Kheda Satyagraha of 1918

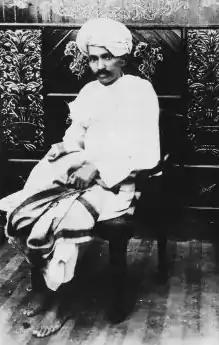
Mahatma Gandhi in 1918, when he led the Kheda Satyagraha

The Kheda Satyagraha of 1918 was a satyagraha movement in the Kheda district of Gujarat in India organised by Mahatma Gandhi during the period of the British Raj. It was a major revolt in the Indian independence movement. It was the second Satyagraha movement, which was launched 7 days after the Ahmedabad mill strike. After the successful Satyagraha conducted at Champaran in Bihar, Gandhi organised the movement to support peasants who were unable to pay the revenue because of famine and plague epidemic.